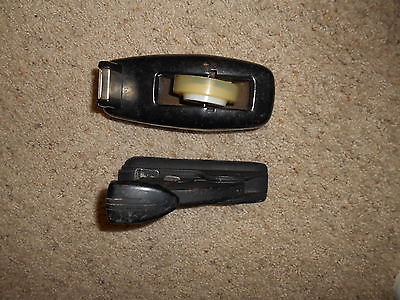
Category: stapler